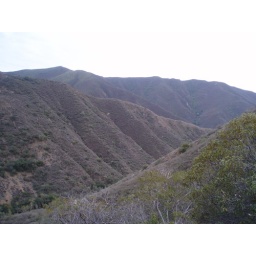
one mountain over was black ash from the fires last month...